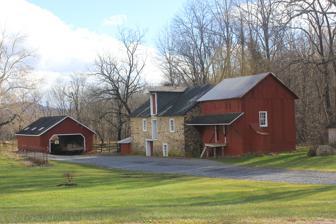
Building: Long-Hawerter Mill
Country: United States of America
Year built: 1800
United States historic place Long-Hawerter Mill U.S. National Register of Historic Places Long-Hawerter Mill, December 2012 Show map of Pennsylvania Show map of the United States Location Longsdale Road at Little Lehigh Creek, Longswamp Township, Pennsylvania Coordinates 40°29′21″N 75°39′50″W / 40.48917°N 75.66389°W / 40.48917; -75.66389 Area 2 acres (0.81 ha) Built c. 1800 MPS Gristmills in Berks County MPS NRHP reference No. 90001623 Added to NRHP November 8, 1990 The Long-Hawerter Mill is an historic, American grist mill that is located on Little Lehigh Creek in Longswamp Township , Berks County, Pennsylvania . It was listed on the National Register of Historic Places in 1990. History and architectural features The mill was built circa 1800, and is a 1 + 1 ⁄ 2 -story, banked, stone building measuring thirty-six feet, five inches wide by twenty-six feet, one-inch deep, with a slate roof. Attached to it is a one-story, frame cider mill and one-story, frame maple sugar house. Also located on the property are the watercourses, consisting of the headrace, pond, and dam. The mill operated into the 1950s. It was listed on the National Register of Historic Places in 1990. References